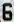
Number: 6